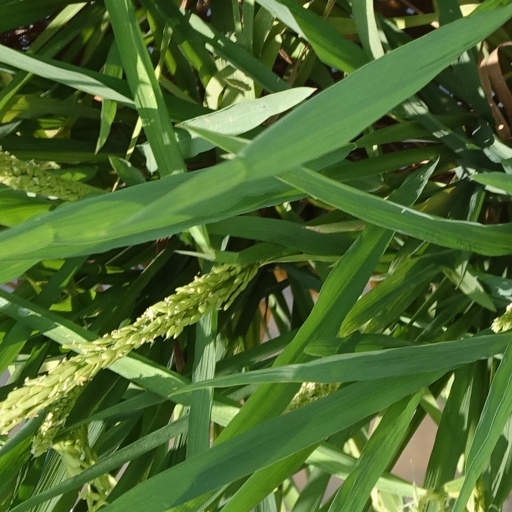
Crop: rice